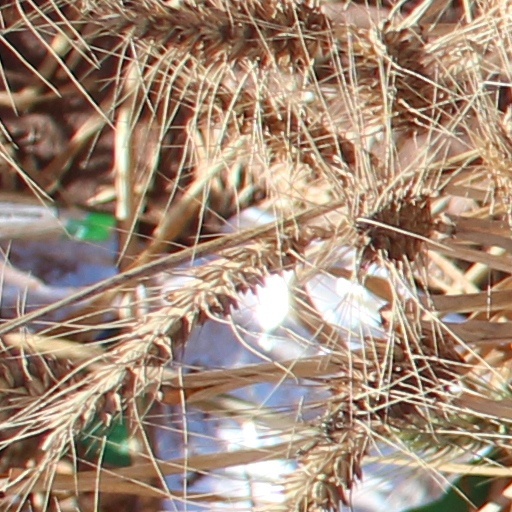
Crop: wheat